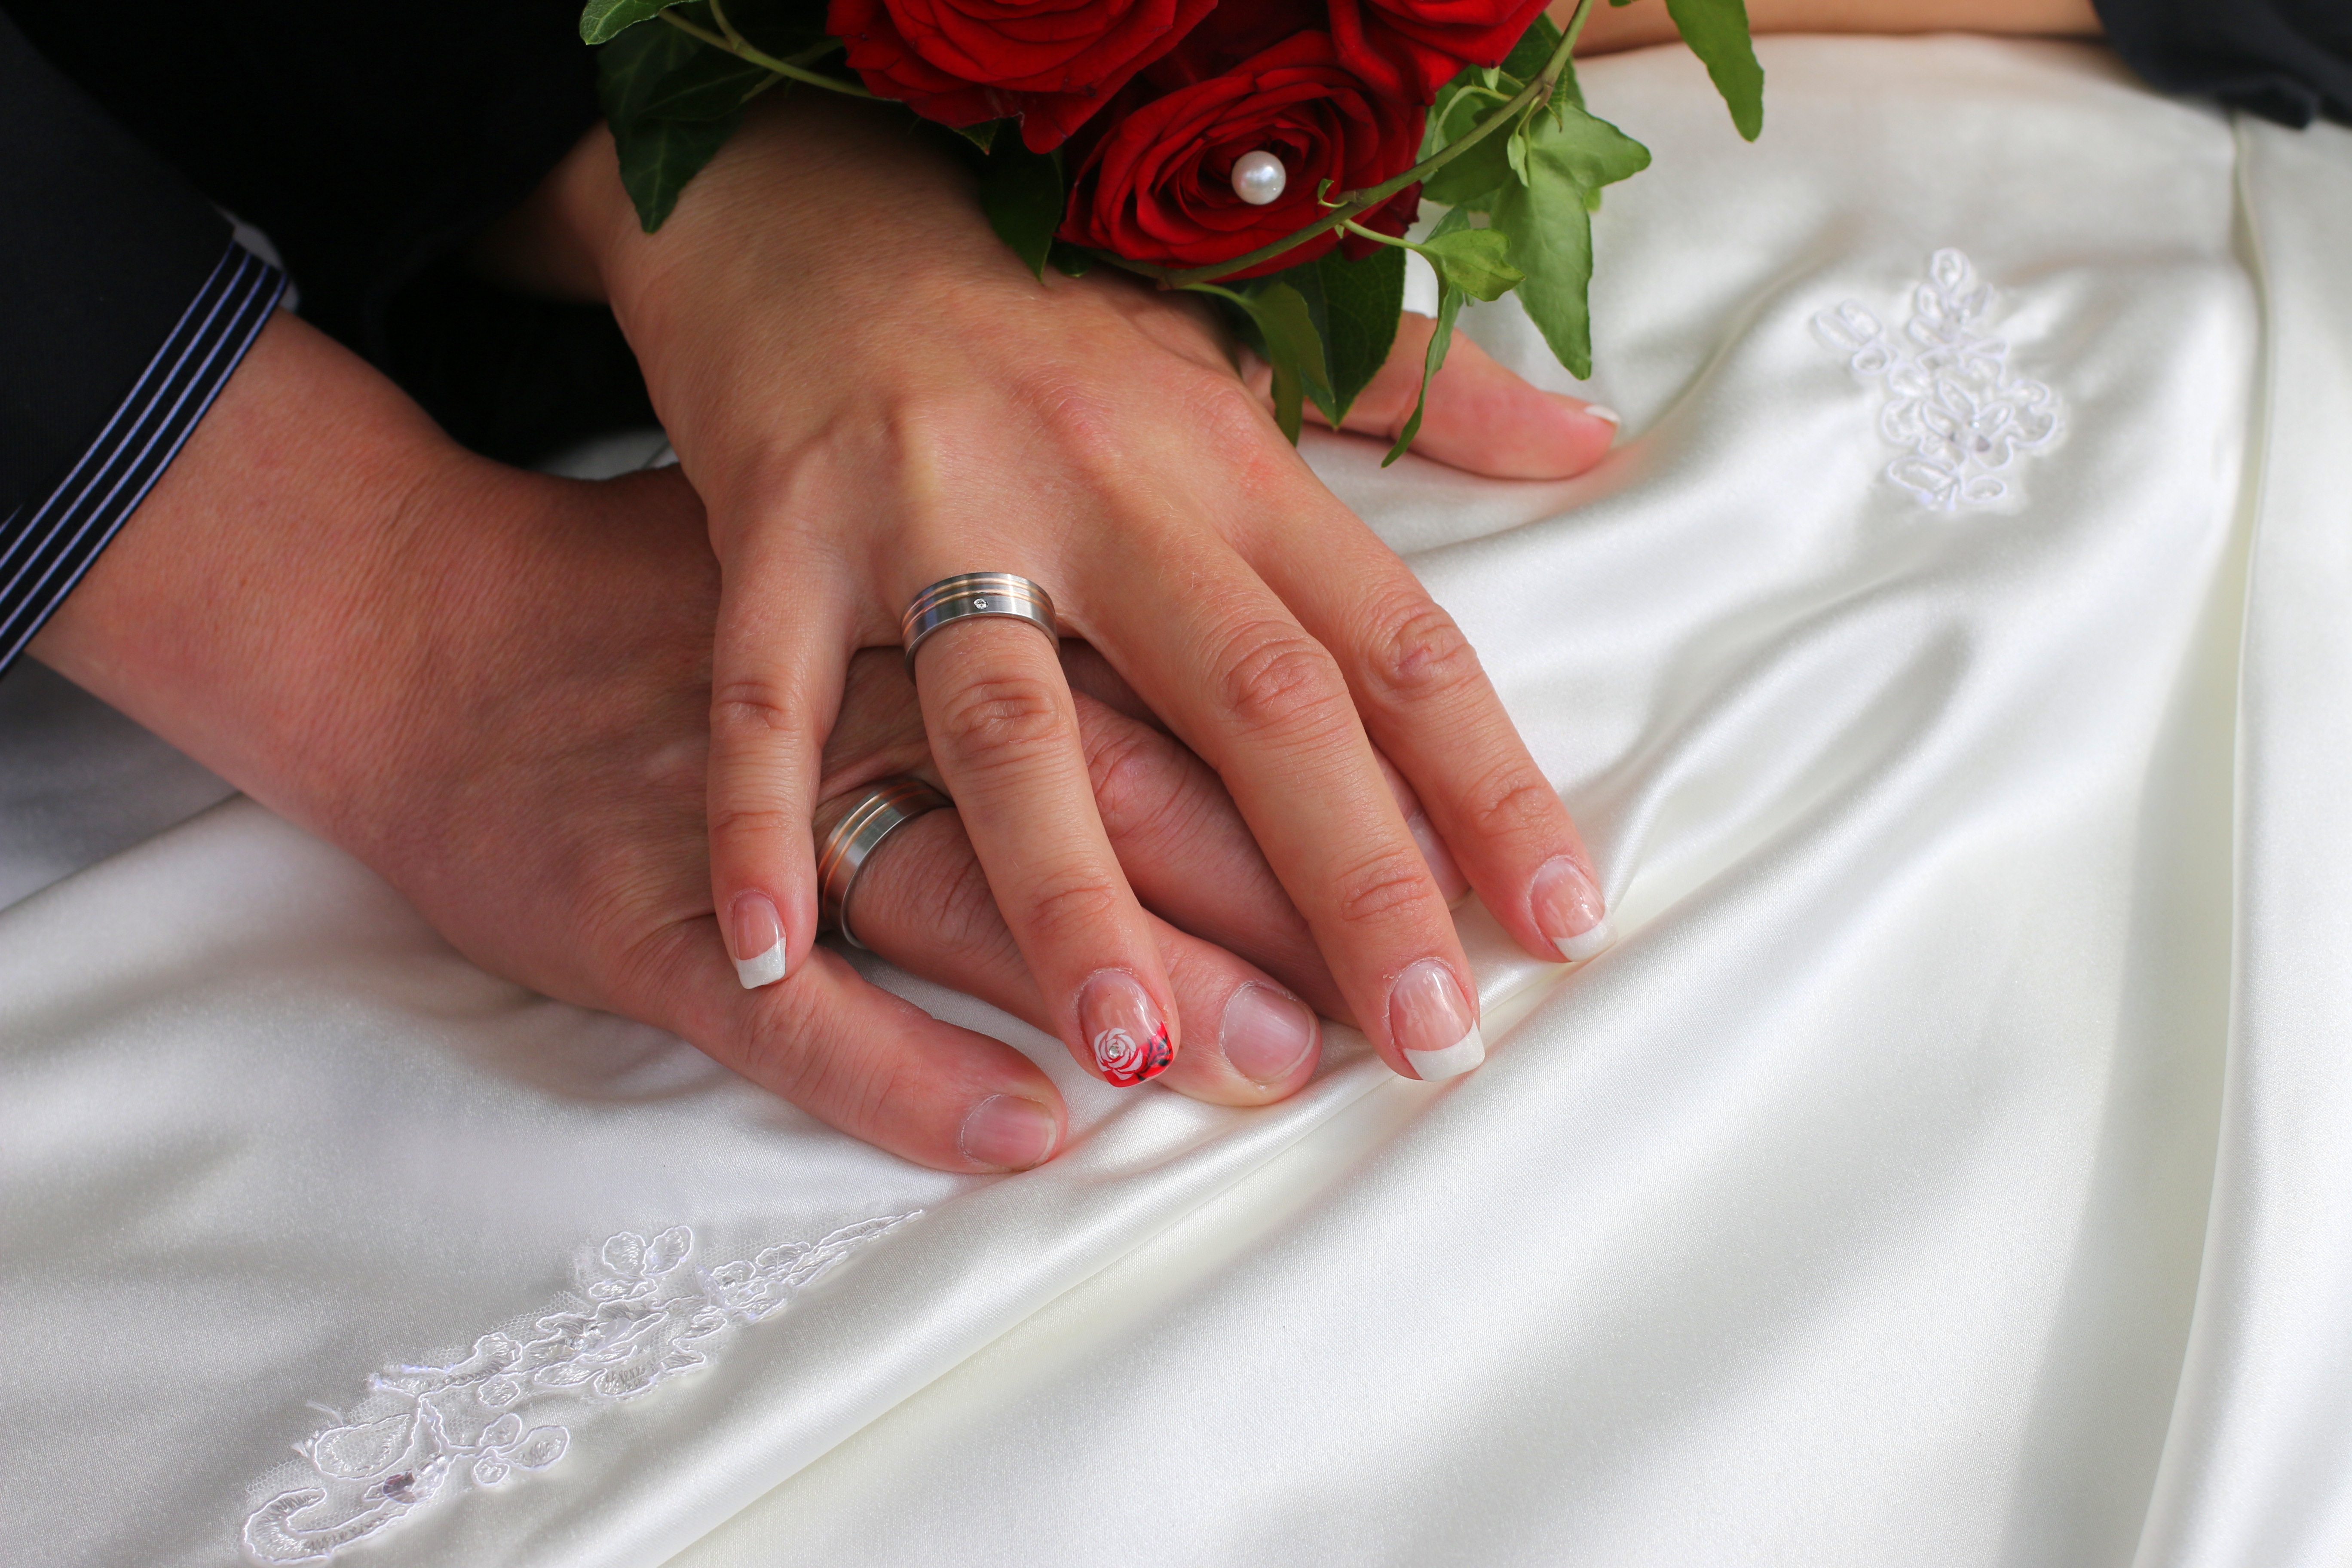
hand, flower, petal, leg, love, finger, symbol, romance, romantic, two, together, pink, wedding, bride, nail, marriage, bride and groom, flowers, wedding ring, human body, ceremony, dress, skin, pair, rings, connectedness, togetherness, before, marry, thanks, wedding rings, into each other